History of Israel (1948–present)

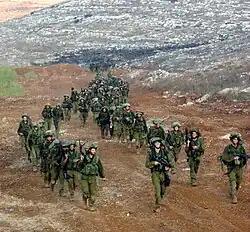
Nahal Brigade soldiers returning after the 2006 Lebanon War

Growing Israeli settlement and continuing occupation of the West Bank and Gaza Strip led to the 1987 First Intifada, motivated by collective Palestinian frustration over Israel's military occupation of the West Bank and the Gaza Strip as it approached a twenty-year mark. The intifada began on 9 December 1987, when an Israeli Defense Forces' (IDF) truck collided with a civilian car in the Jabalia refugee camp, killing four Palestinian workers. Palestinians charged that the collision was a deliberate reprisal killing, while Israel denied that the crash, which came at time of heightened tensions, was intentional or coordinated.